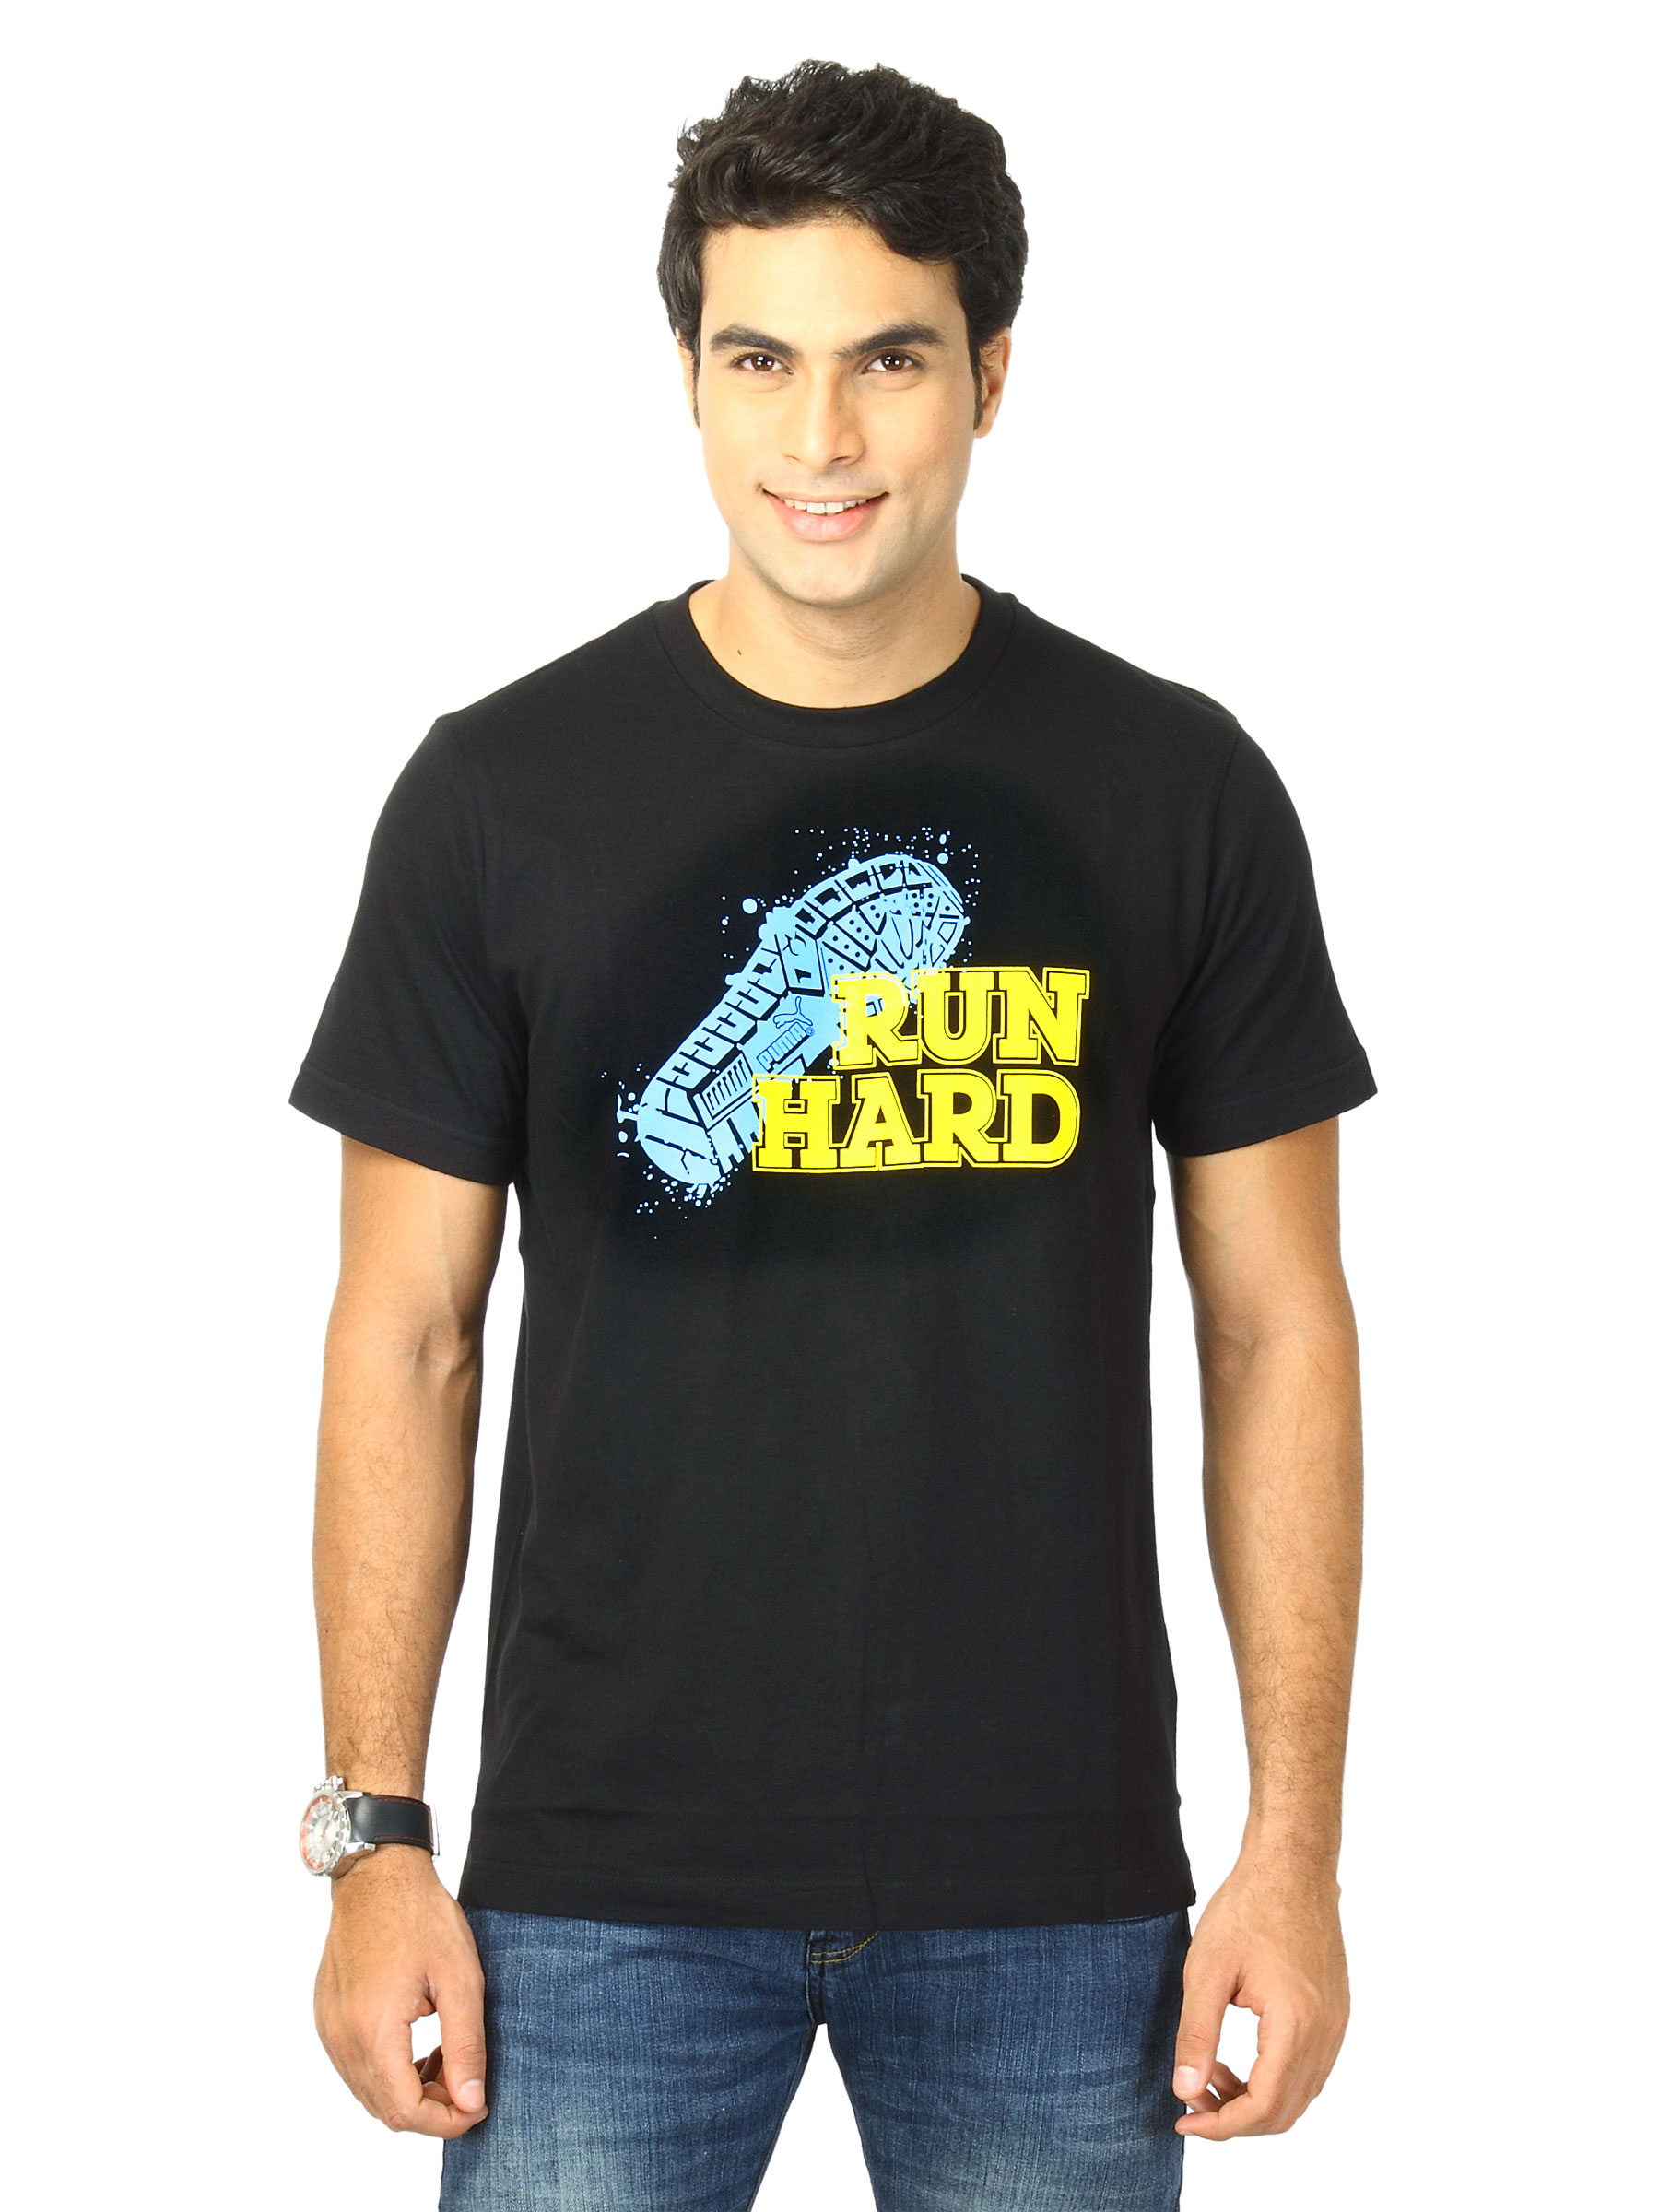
Puma Men Puma runhard tee Black Tshirts
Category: Apparel / Topwear / Tshirts
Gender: Men
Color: Black
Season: Fall 2011
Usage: Casual